Tanna japonensis

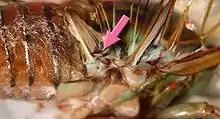
A first-instar larva of "Epipomponia nawai" (about 0.6 mm long) near the basal area of the right hind wing of a female "Tanna japonensis"

The peak time for hearing "T. japonensis" is autumn, but they can also be heard at the end of summer in some regions. From September until mid-October, their calls can be heard almost every day.